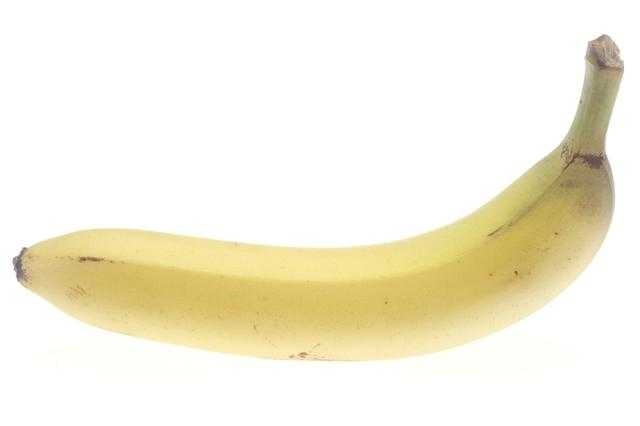
Label: Banana